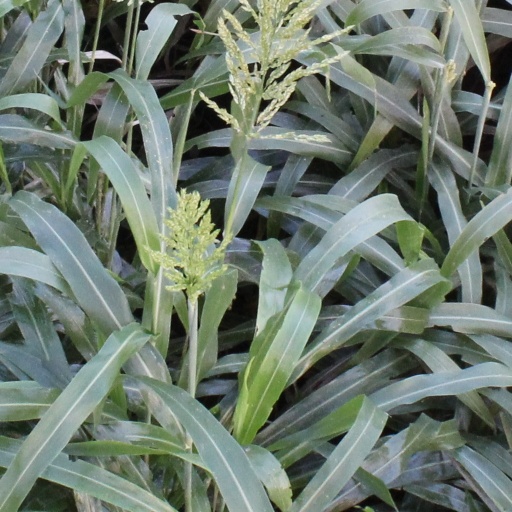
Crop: sorghum